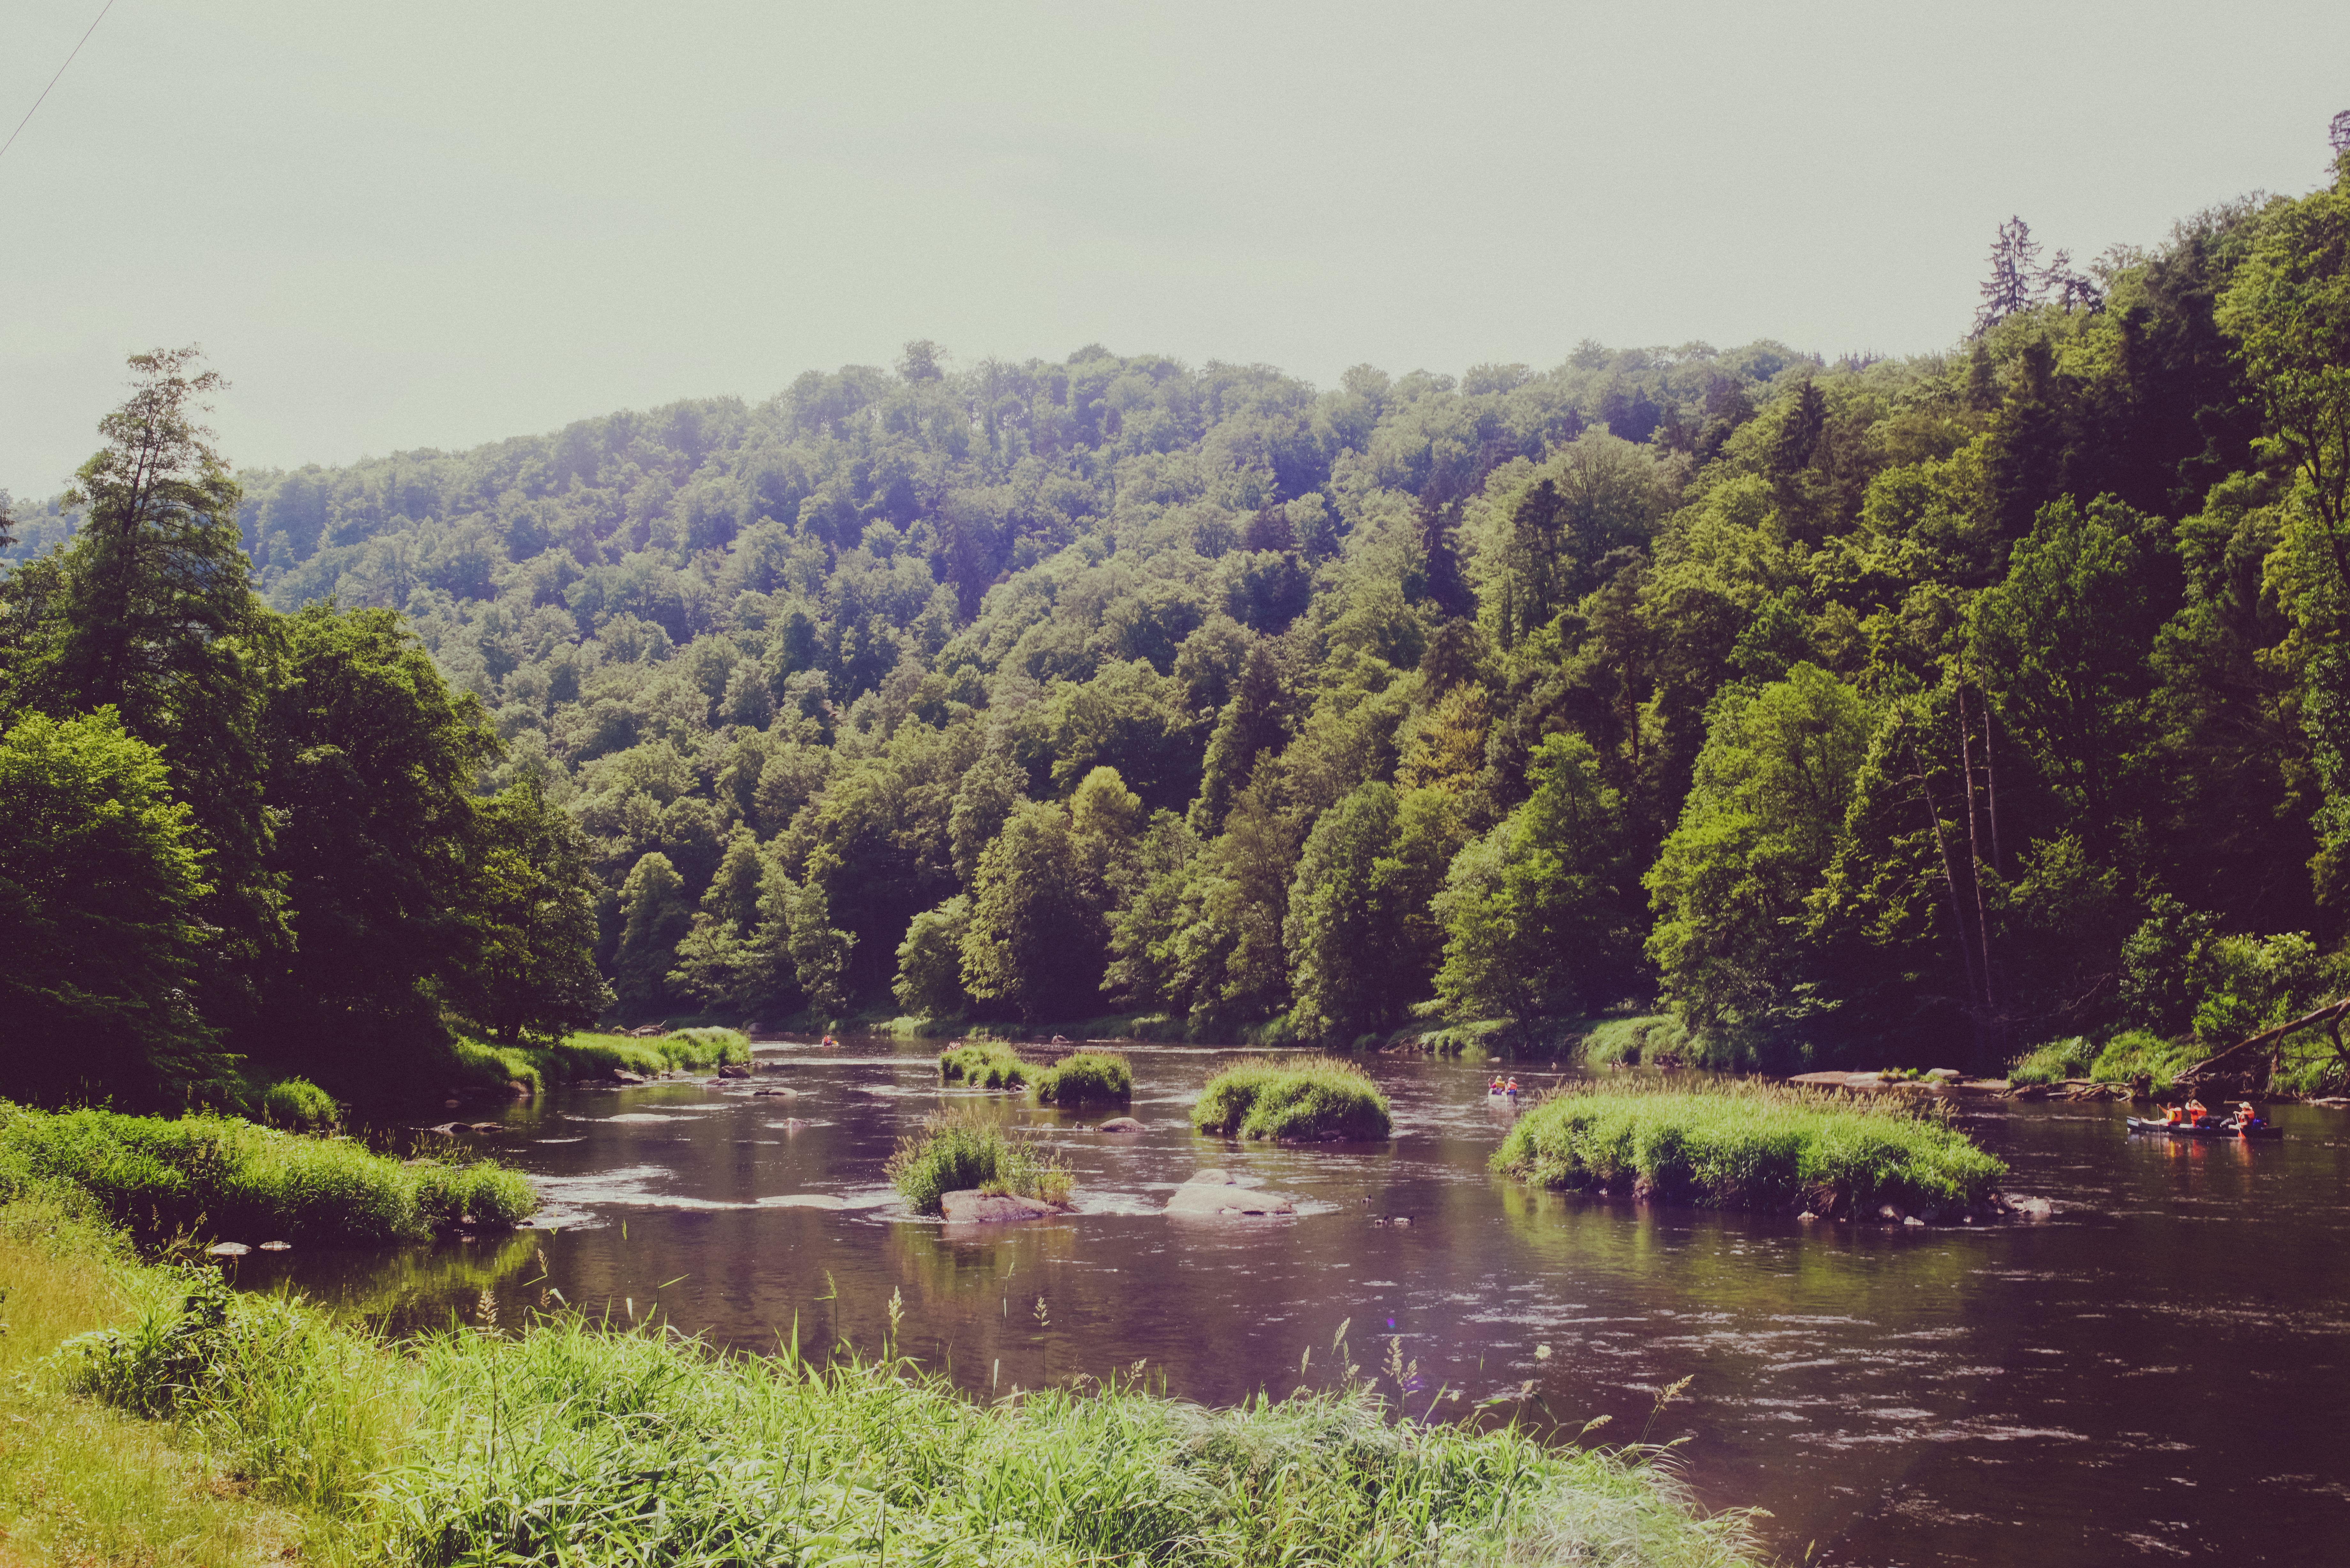
landscape, tree, water, nature, forest, wilderness, mountain, flower, lake, river, valley, stream, reservoir, cool image, wetland, bayern, bavaria, fluss, regen, habitat, i, loch, ecosystem, regental, mariental, rural area, landform, natural environment, geographical feature